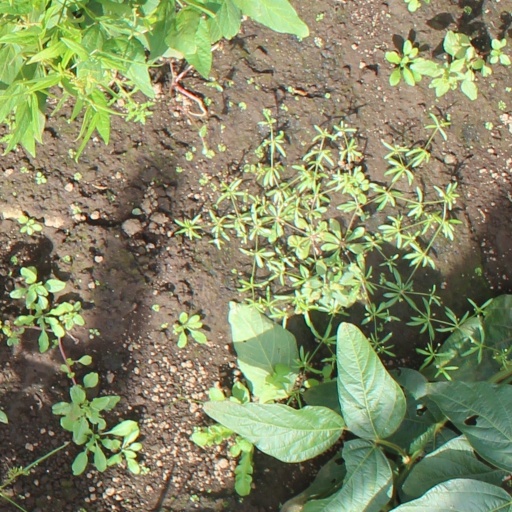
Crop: soybean